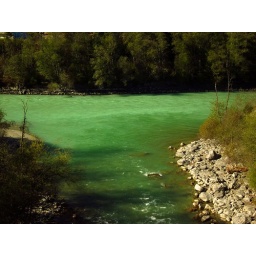
amazing colors in the river water